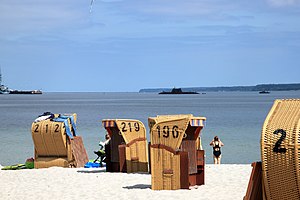
Egernførde Fjord
Strandkurve ved Egernførde strand
Egernførde Fjord eller Egernfjord er en cirka 16 km lang og op til 10 km bred fjord i det nordlige Tyskland, beliggende i det sydøstlige Sydslesvig. Fjorden adskiller landskaberne Svansø i nord og Jernved i syd. Kysten består af naturstrande med flere små skove og klinter. I bunden af fjorden ligger havnebyen Egernførde. Området omkring fjorden er præget af landbrug og store godser. Mange af landsbyerne ved fjorden har de sidste år udviklet sig til lokale turistdestinationer. Blandt landsbyerne kan nævnes Vabs med Bognæs, Langholt og Karlsminde, Celmerstorp med Askov, Nør og Schwedeneck. Ved Askov findes en lille lagune, ved Nør en skovklædt klit.